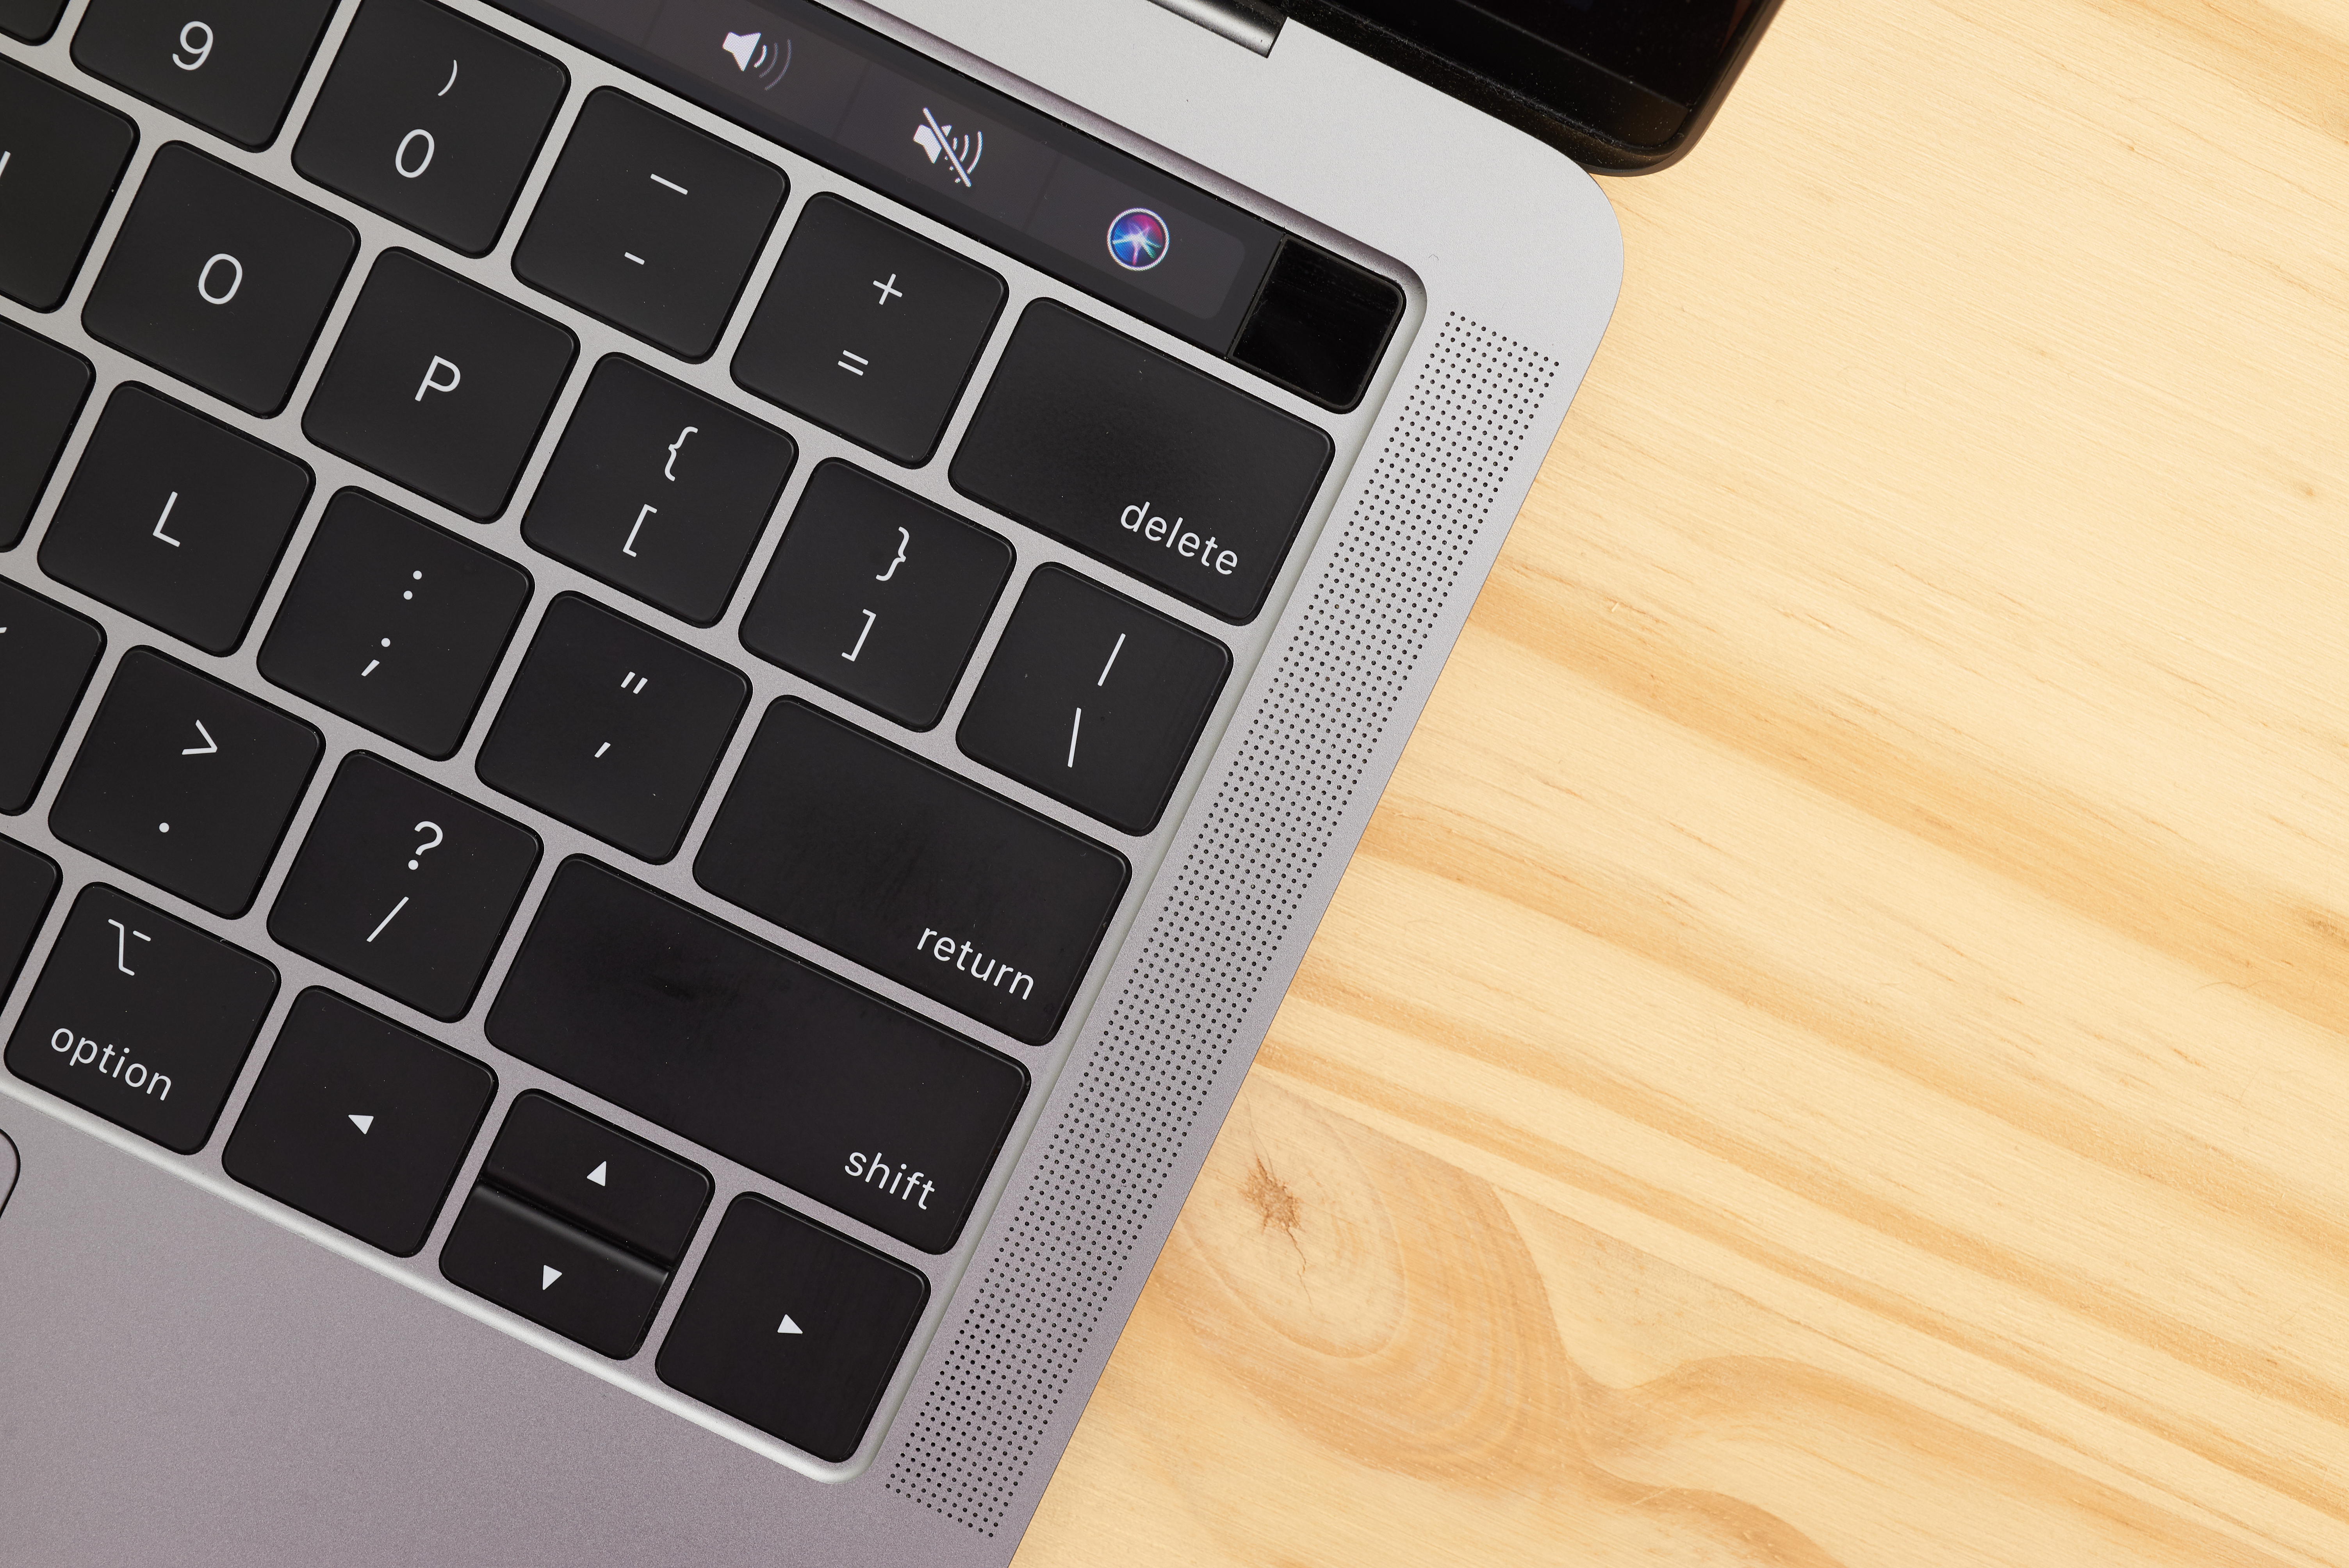
computer, personal computer, peripheral, laptop, output device, input device, netbook, space bar, touchpad, computer keyboard, office equipment, communication device, electronic instrument, gadget, rectangle, keyboard, wood, Laptop accessory, font, computer hardware, portable communications device, Material property, audio equipment, mobile device, laptop part, wood stain, flooring, numeric keypad, hardwood, pattern, multimedia, electronic device, display device, personal computer hardware, office supplies, computer component, number, electric blue, logo, plywood, computer accessory, metal, varnish, square, brand, magenta, laminate flooring, circle, wood flooring, graphics, desk, software